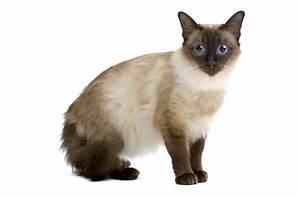
cat